I Don't Want to Be Born

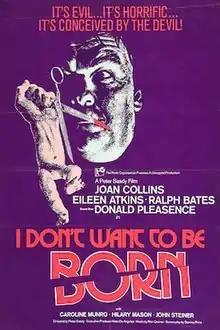
British theatrical release poster

I Don't Want to Be Born is a 1975 British supernatural horror film directed by Peter Sasdy and starring Joan Collins, Ralph Bates, Eileen Atkins, Donald Pleasence, Hilary Mason, and Caroline Munro. It was written by Stanley Price. Its plot follows a woman who, after being cursed, gives birth to an infant son who appears to be demonically possessed.